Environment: real
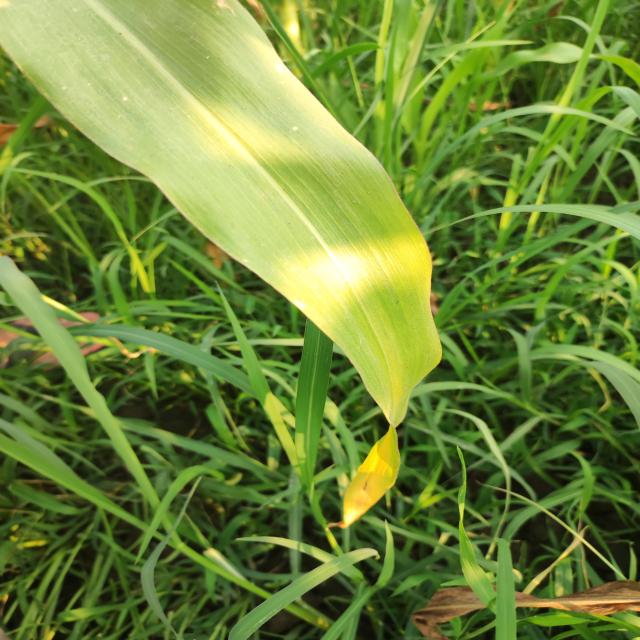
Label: nitrogen_deficiency